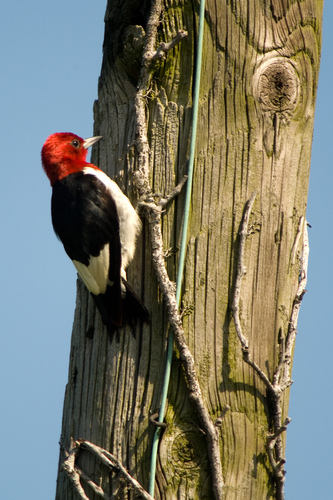
the head of the bird is read and the body is black and white.
this bird has a completely red head and throat, with a black back and wings tipped with white and a white belly and breast.
a small colorful bird with a red head, throat and nape, white breast and belly, and black and white wings.
vivid black winged bird with white secondaries and belly, and a red head.
medium size bird, its head and breast are deep red, its wingbars are black, with white on its secondaries, it has a white chest, with a medium sized pointed beak.
this bird has wings that are black and has a red headthe crown of the bird is mostly red, with specks of black throughout.
this bird has black wings, a red head and nape, and a white belly and abdomen.
the bird has red feathers on its head and black and white feathers on its body, it also has a pointed bill.
this bird has a bright red crown with a white belly and mostly black wings.
Species: Red Headed Woodpecker